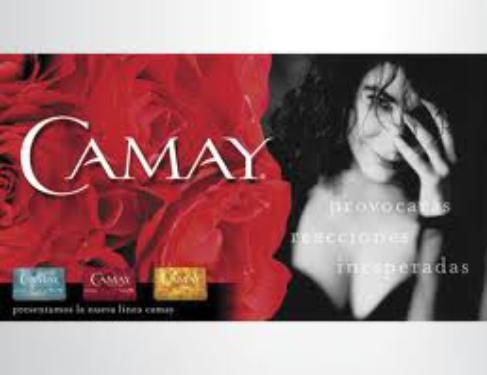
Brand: Camay
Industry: Necessities